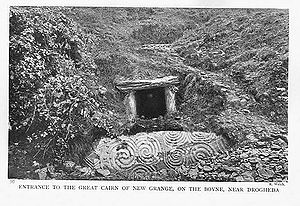
Newgrange / Galleri
Newgrange er en gravhøj i stenalderkomplekset Brú na Bóinne i Newgrange i grevskabet Meath, Irland. Gravhøjen er beliggende ved floden Boyne. Højen er et gravanlæg med et krydsformet kammer og og falske hvælvinger, som ikke er almindelig, men forekommer også på Anglesey og Orkney.